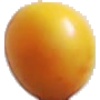
Label: Cherry Wax Yellow 1